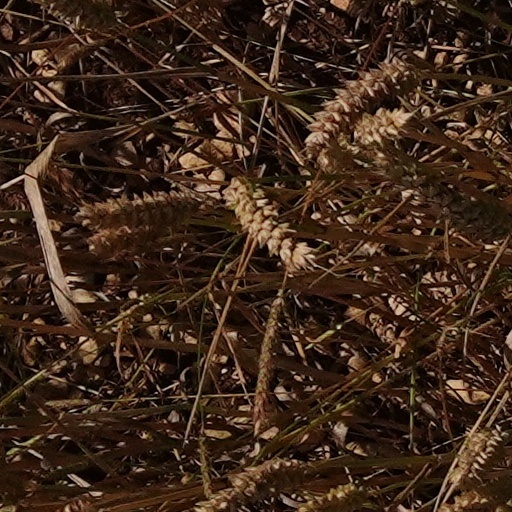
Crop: wheat